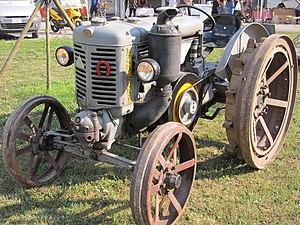
Tracteurs Landini L 25